John Bahnsen

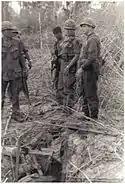
Col. Leach and Maj. Bahnsen

Patton was succeeded by Colonel Jimmie Leach, a battle-hardened veteran of World War II and Korea, who assigned Bahnsen to command the regiment's 1st Squadron, which included a headquarters troop with aviation section, three armored cavalry troops, a tank company, a howitzer battery, and an attached platoon of combat engineers. Squadrons are normally commanded by lieutenant colonels, and Bahnsen was the only major to command a squadron in the 11th Armored Cavalry Regiment during the Vietnam War.